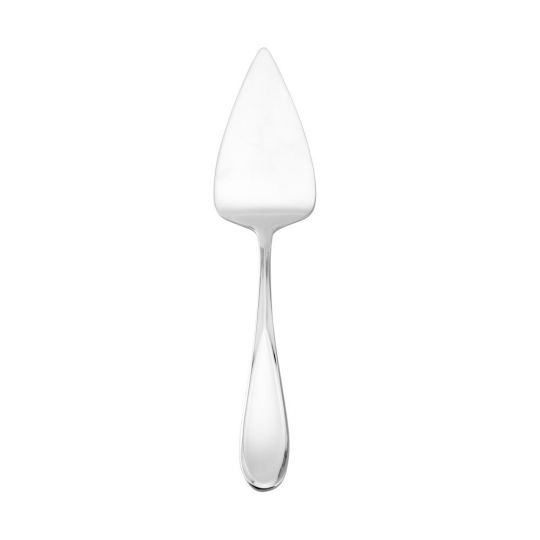
Mikasa - Bravo Cake & Pie Server
This pie server is a hard-working utensil, that is a must-have for any kitchen. Ideal for serving cakes and pies, this piece is crafted of 18/10 stainless steel. Dishwasher safe. 11.5" Long
Brand: Lifetime Brands
Category: Home & Garden > Kitchen & Dining > Kitchen Tools & Utensils > Cake Servers